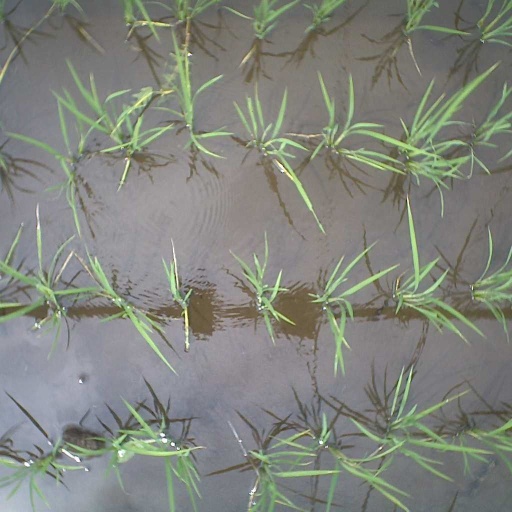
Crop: rice